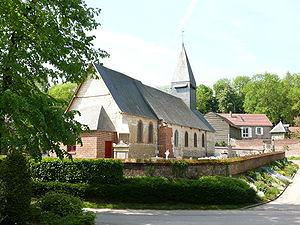
Oursel-Maison est une commune française située dans le département de l'Oise en région Hauts-de-France.